St Albans Cathedral

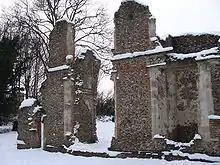
Ruins of Richard Lee's house at Sopwell Priory

Richard of Wallingford, abbot from 1297 to 1336 and a mathematician and astronomer, designed a celebrated astronomical clock, which was completed by William of Walsham after his death, but apparently destroyed during the Reformation. In 1334 he founded two additional markets in Codicote and High Barnet.